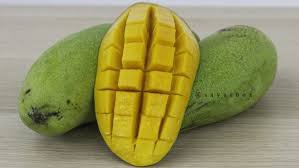
Label: Mango